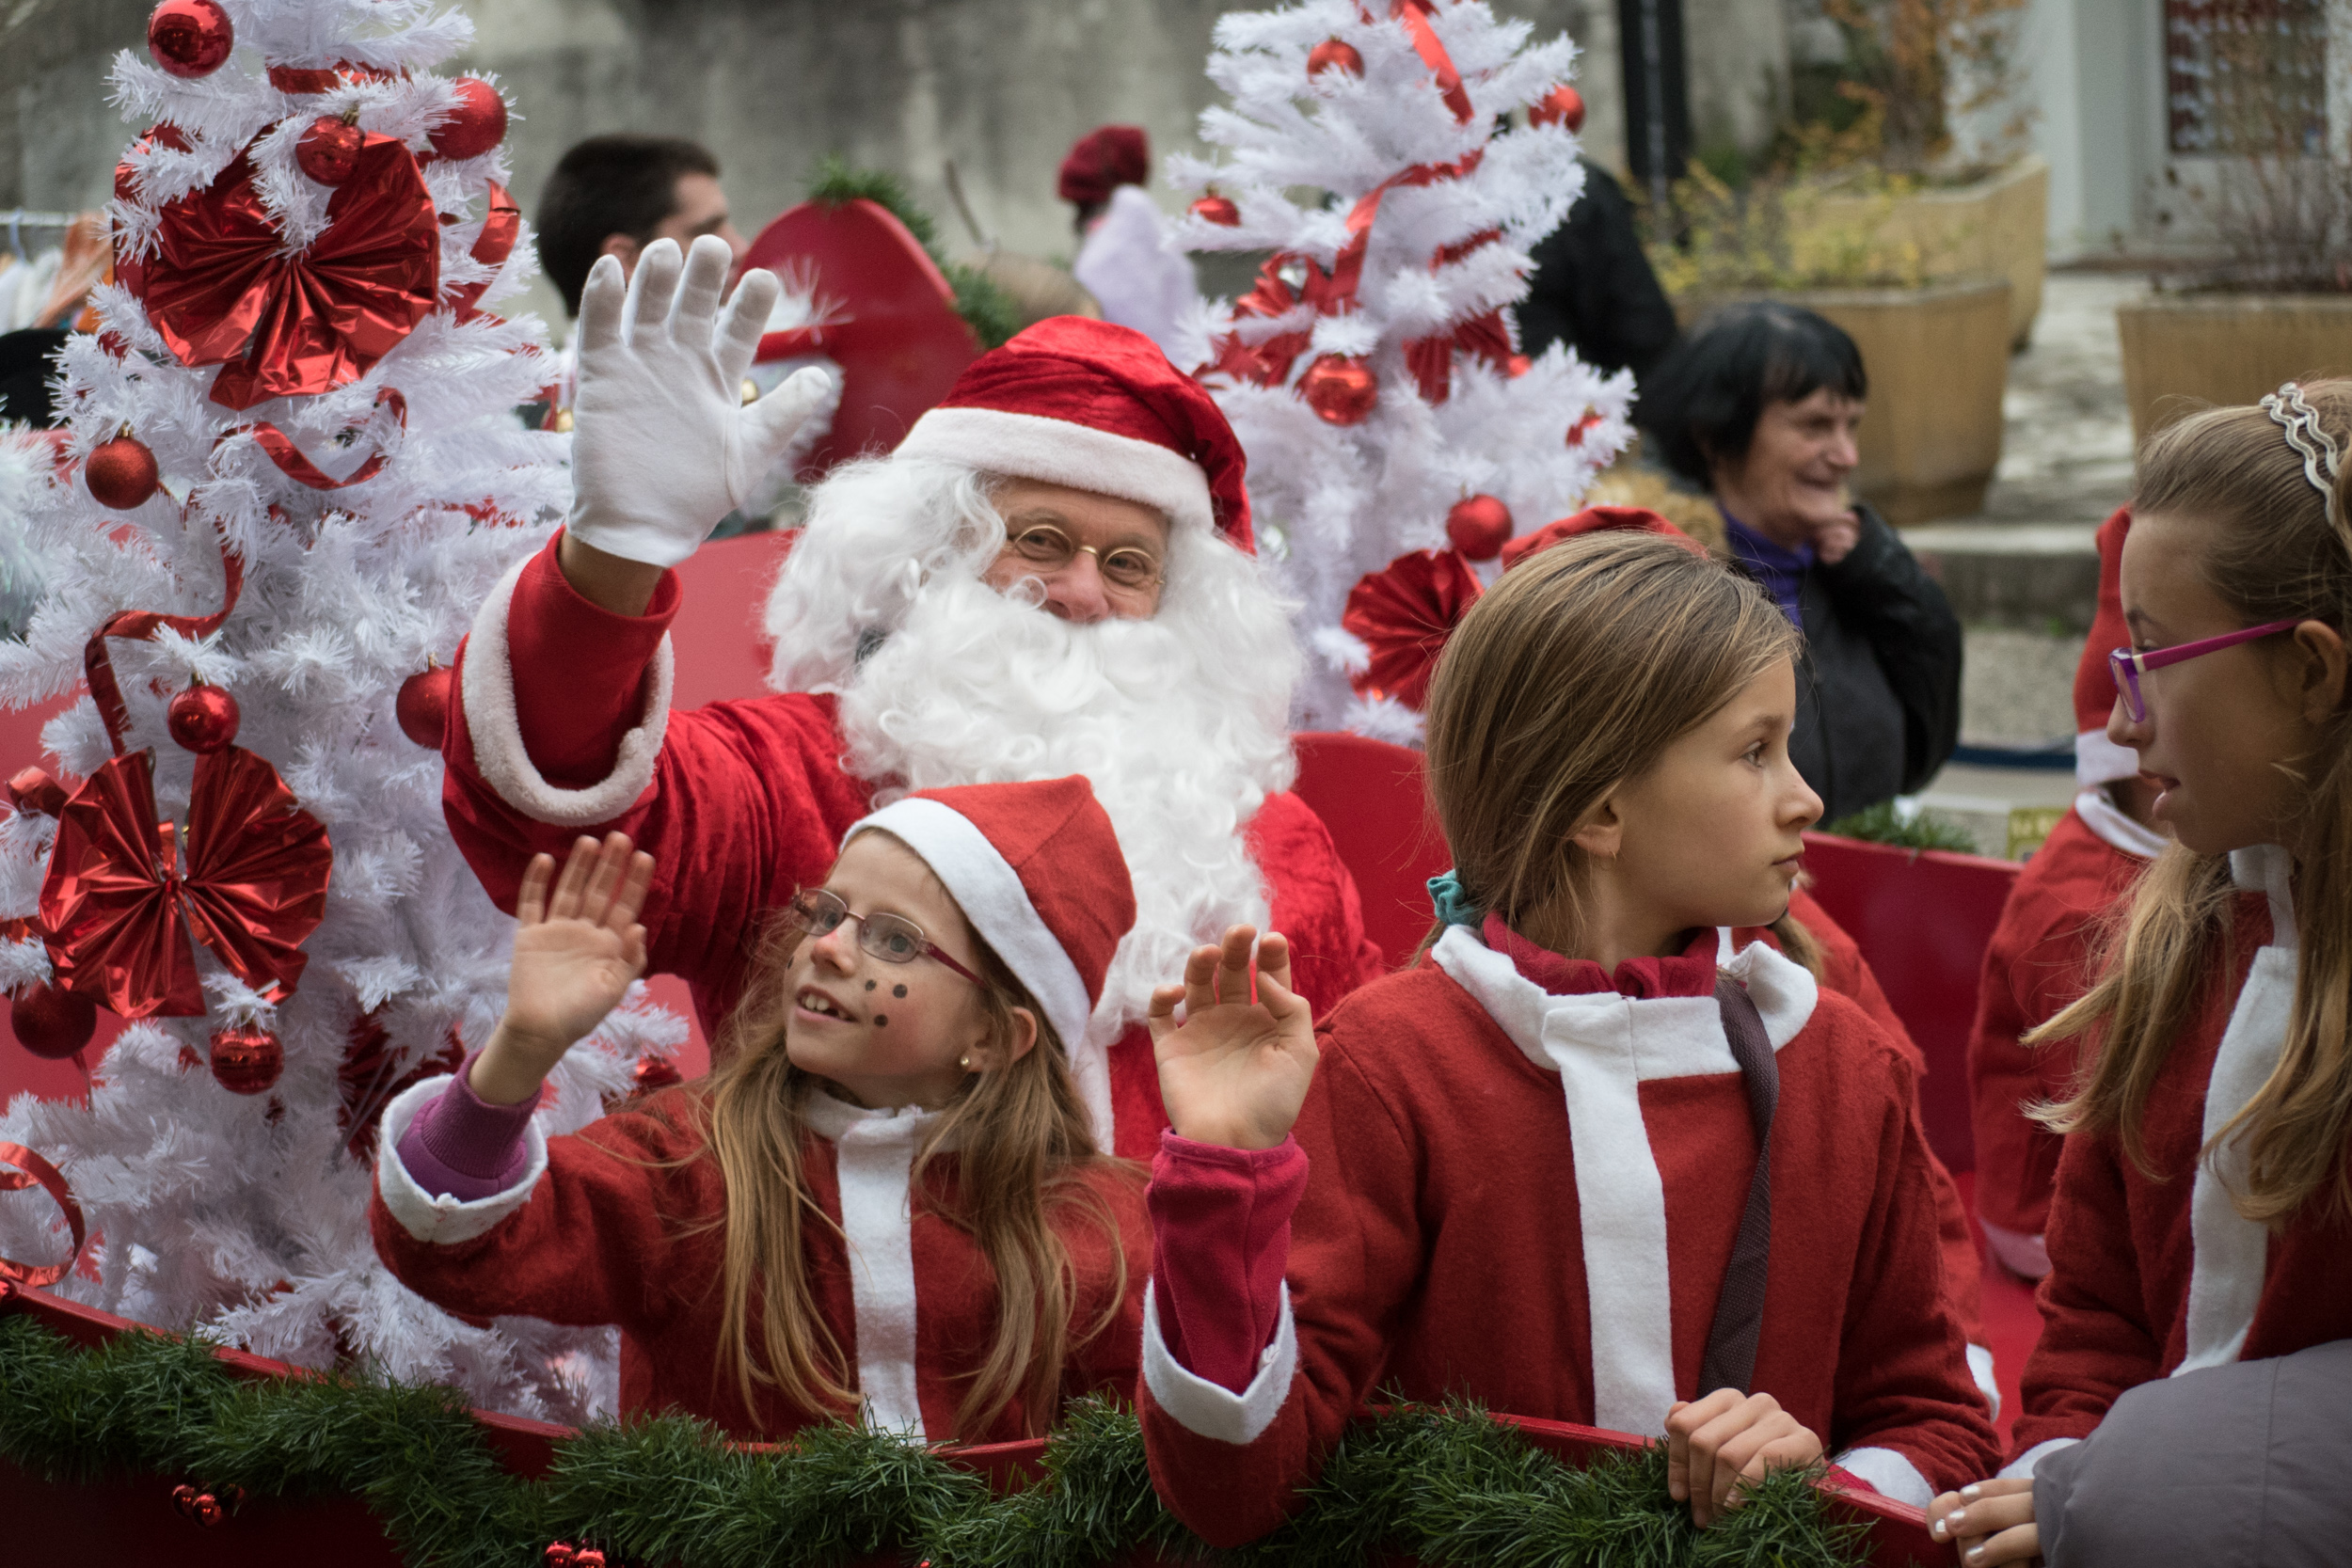
people, europe, holiday, nikon, christmas, festival, fete, event, nikkor, d750, noel, santa claus, c uruyann, fictional character